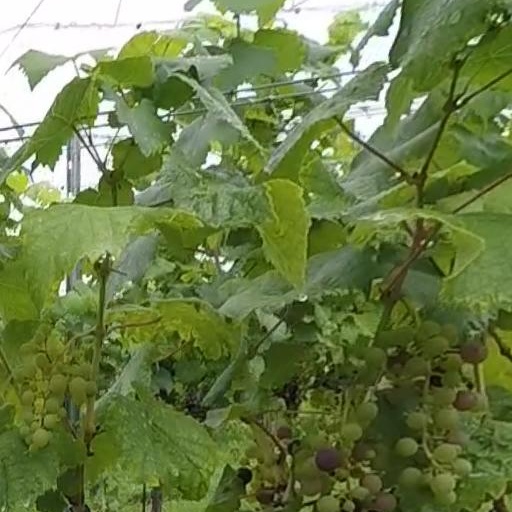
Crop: grape